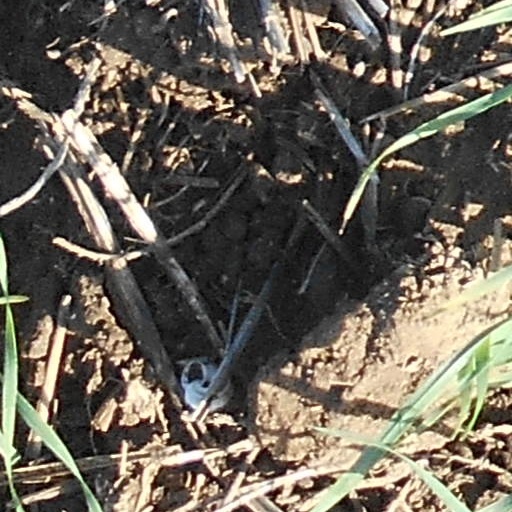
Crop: wheat